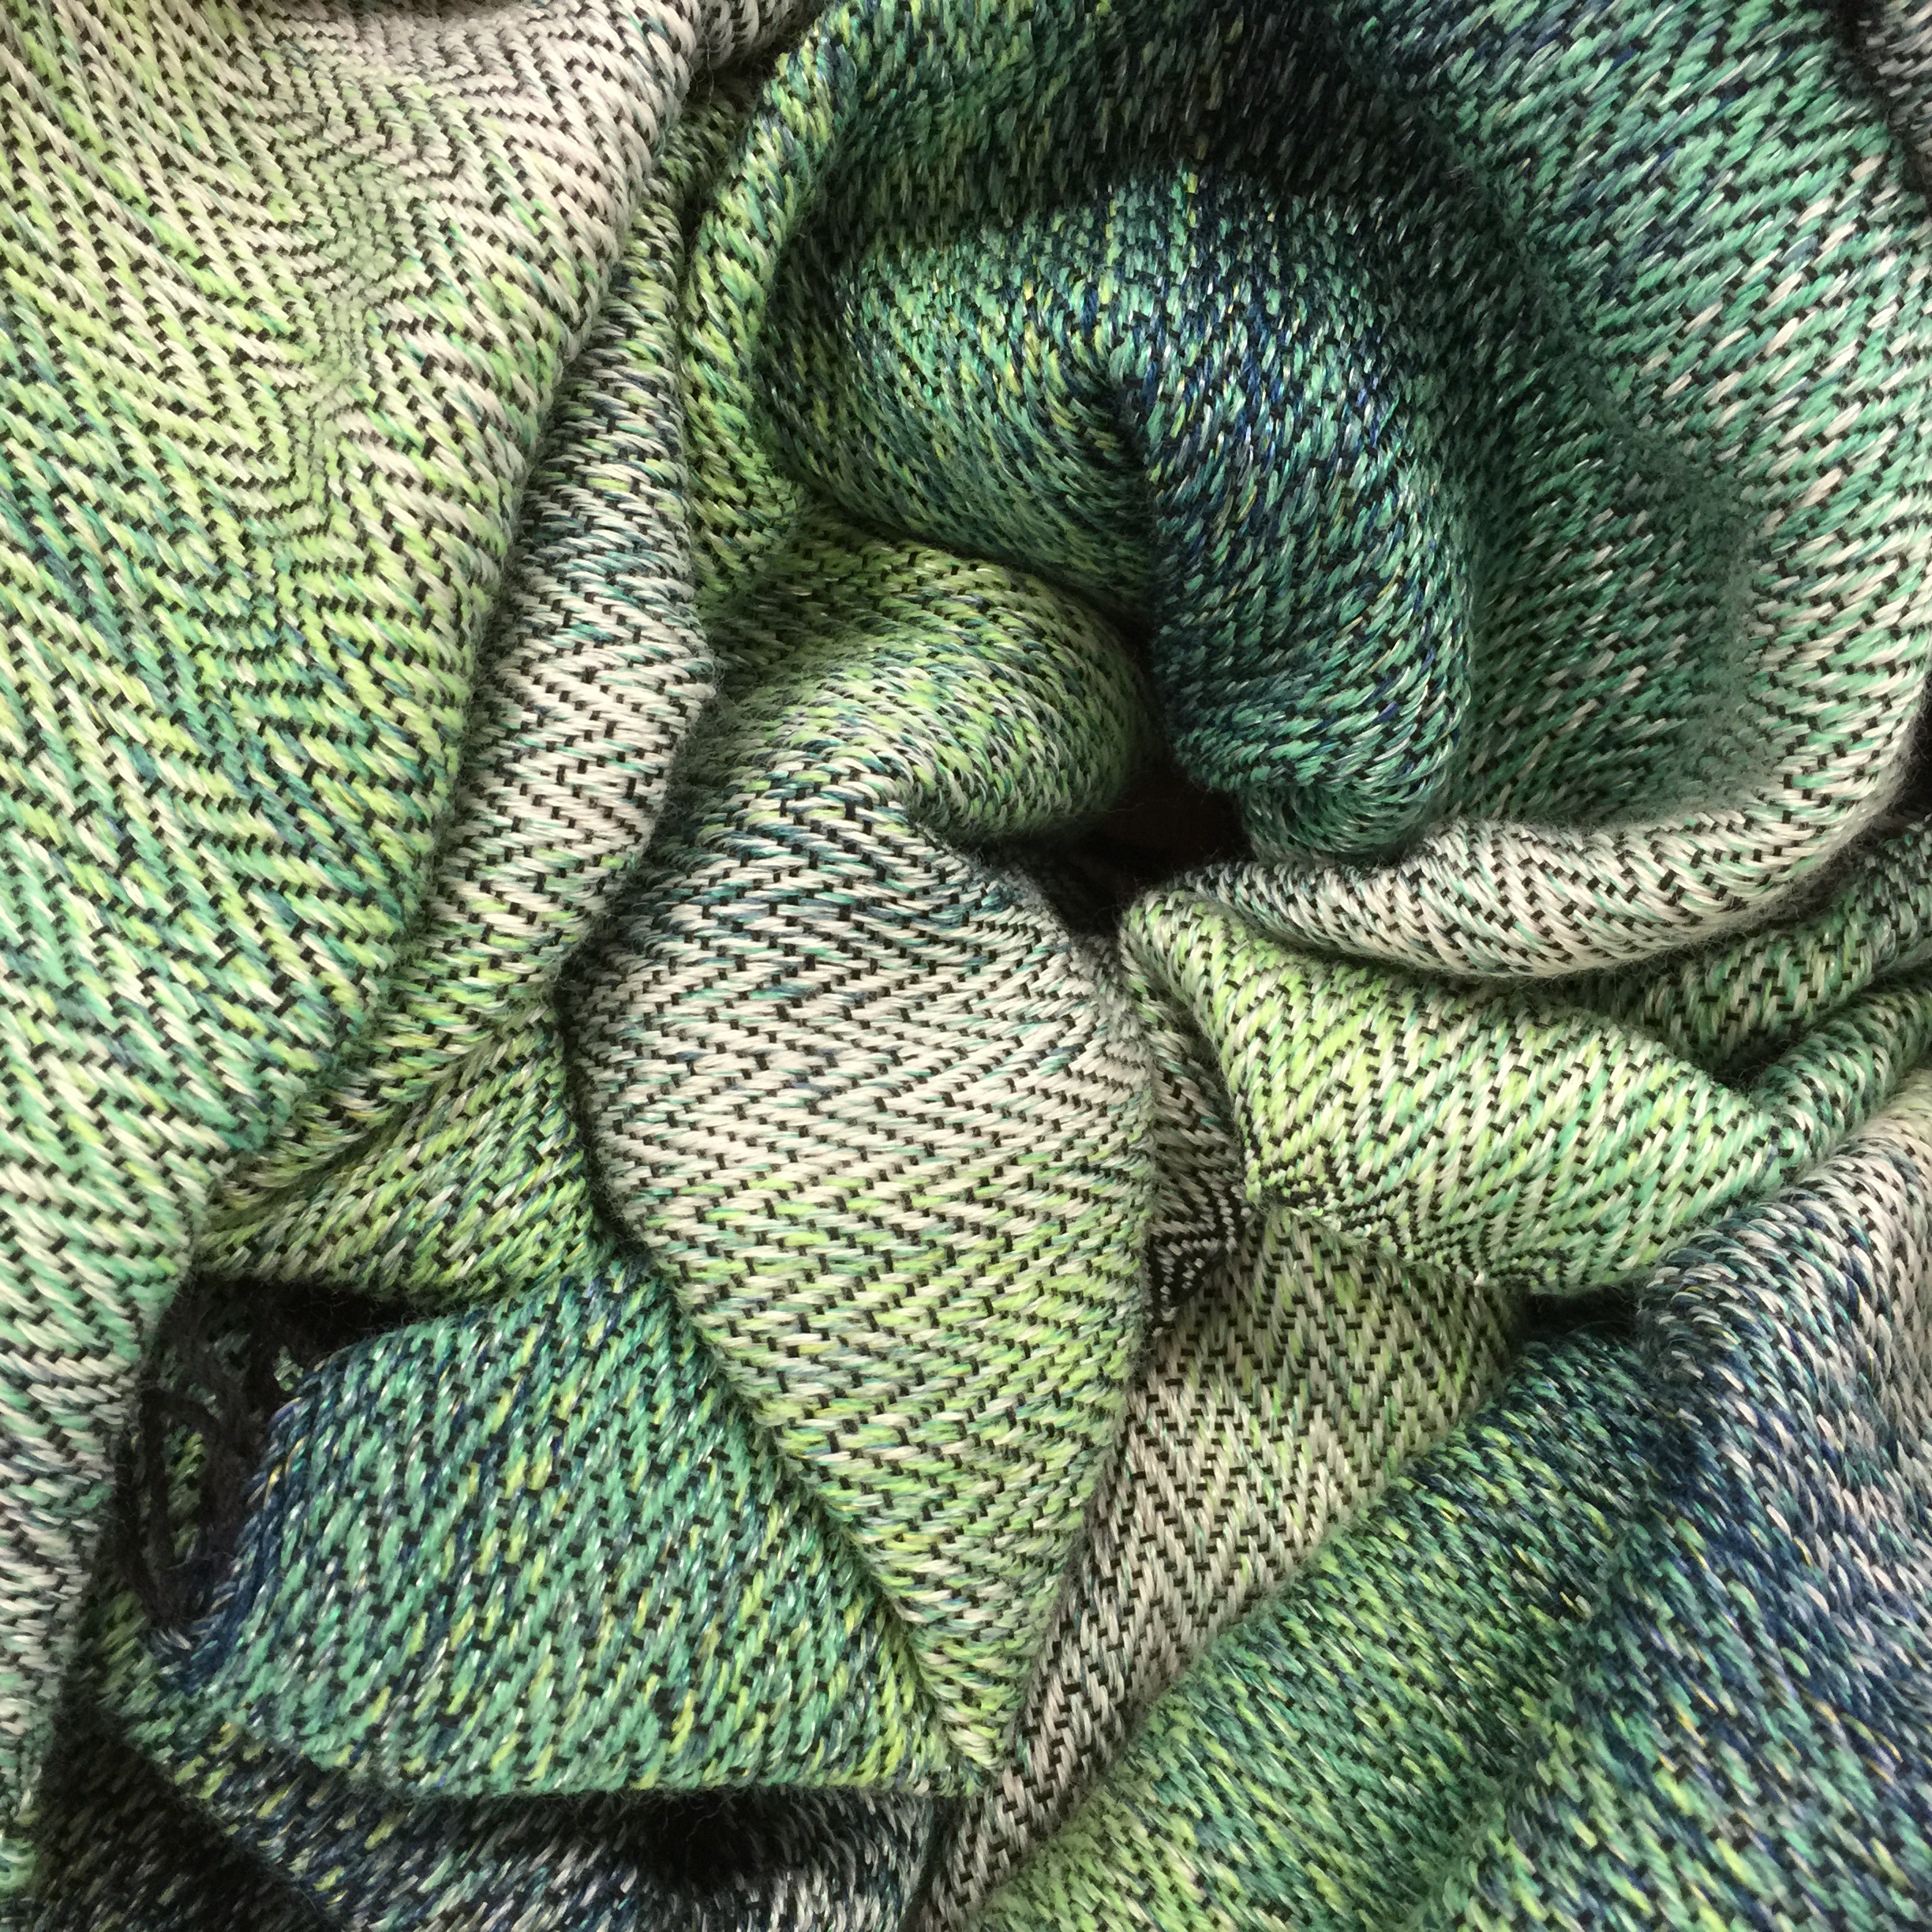
plant, texture, leaf, flower, pattern, green, botany, wool, material, fabric, thread, knitting, textile, art, canvas